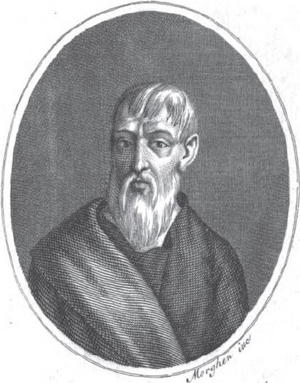
Hérodicos est un médecin grec du Vᵉ siècle av. J.-C.. Natif de Mégare, il professait à Sélymbrie, en Thrace, sur la Propontide. Il fut l'un des professeurs d’Hippocrate de Cos.